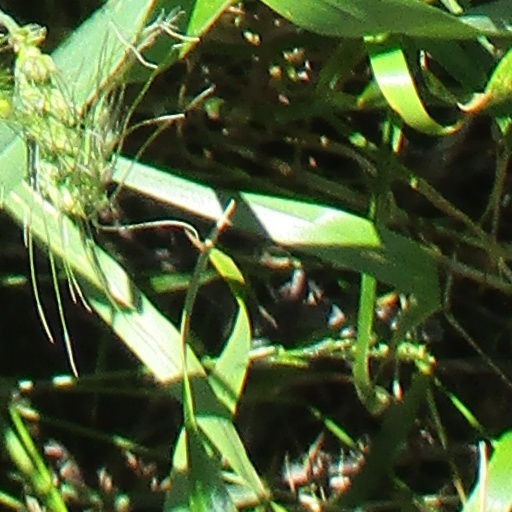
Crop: wheat